John Farrah

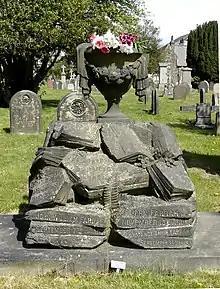
Farrah's gravestone

Farrah lived at a house named Jefferies Coate on the York Road, Harrogate, from at least 1894. He retired on 26 March 1900, so in 1901 the census finds Farrah as a retired baker, grocer and widower at Jefferies Coate in York Road, Harrogate, with his children. After he retired, his health was poor. In the two years before he died, he bought two farms at Felliscliffe, but they required his time and money, and took him away from his botanical work. Farrah is buried at Grove Road Cemetery, Harrogate. He left £26,254 in his will. Nine years after Farrah died, his son Joseph presented eight marble busts by William John Seward Webber, besides Thomas Holroyd's portrait of Farrah's friend William Grainge and some "rare manuscripts" to Harrogate Library.